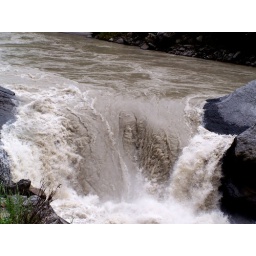
natural dam made by rocks which is coming from hill on Alaknanda river in India